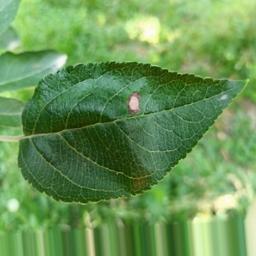
Label: Alternaria